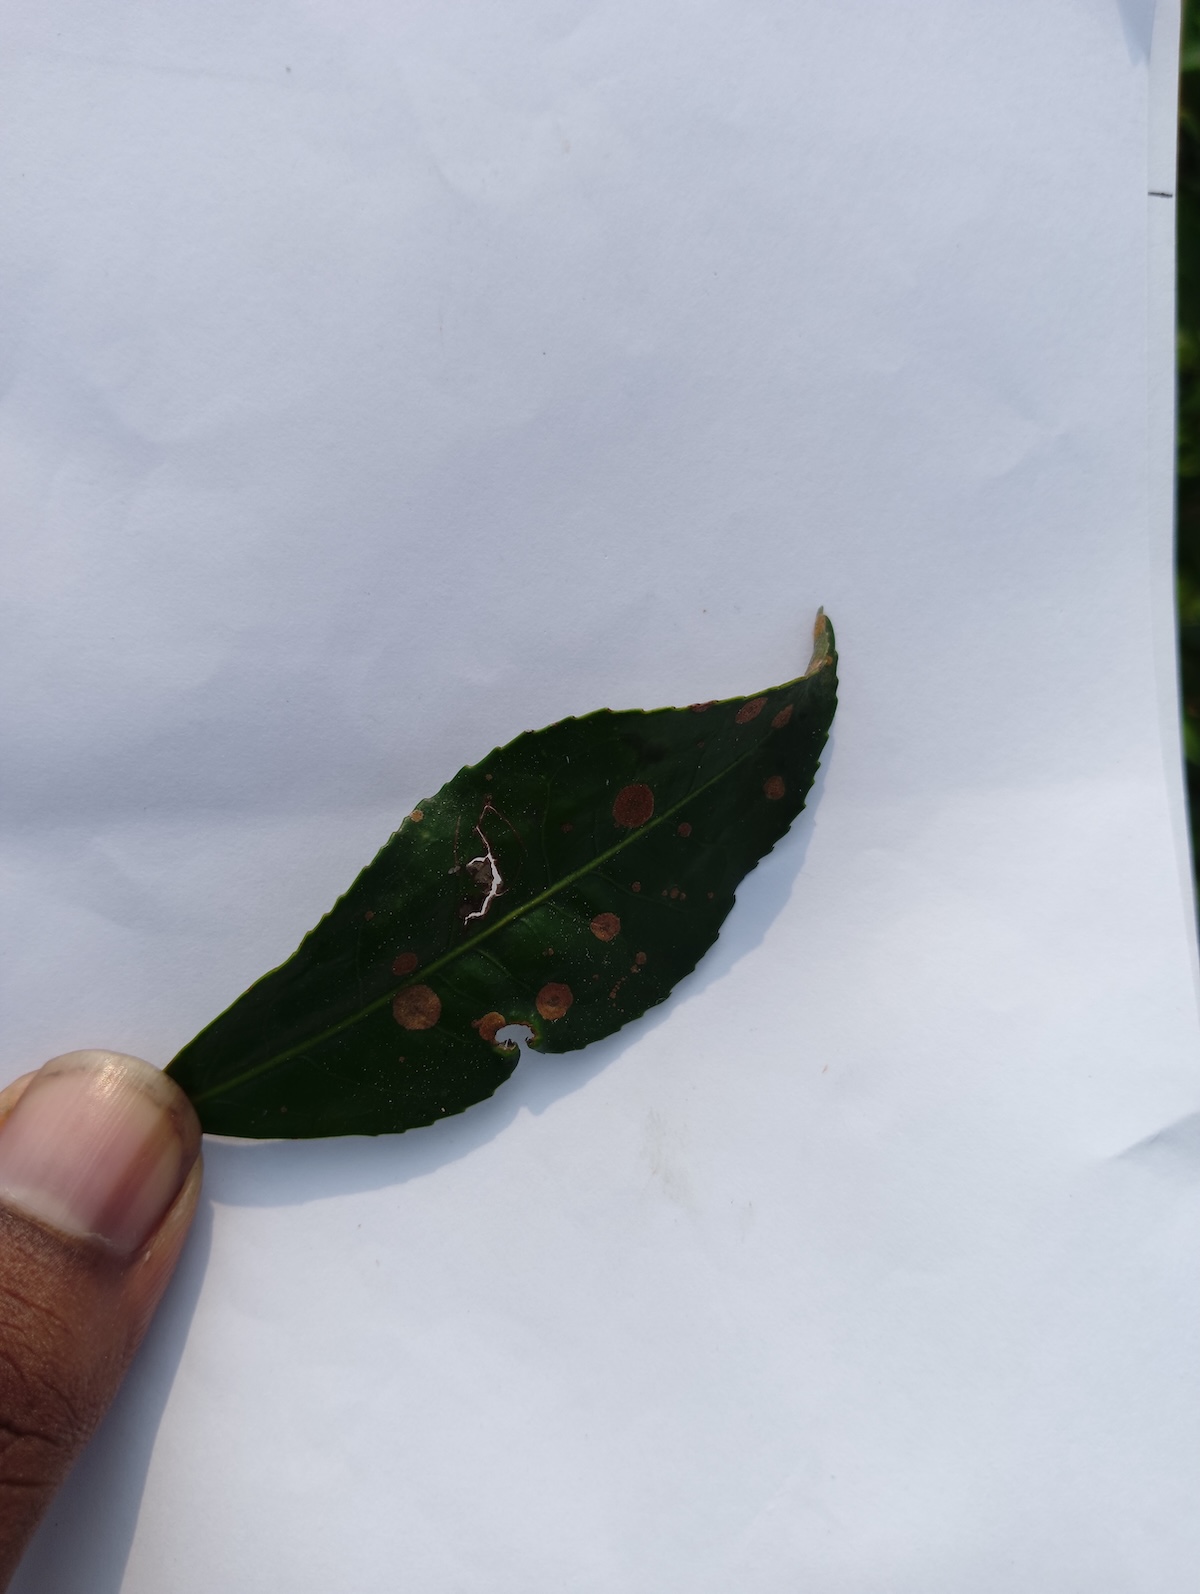
Label: Brown Blight